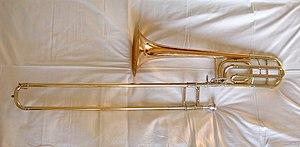
trombone à coulisse - pas de copyright, utilisation gratuite illimitée (for unlimited free use)
Le trombone est un instrument de musique à vent et à embouchure de la famille des cuivres clairs. Le terme désigne implicitement le trombone à coulisse caractérisé par l'utilisation d'une coulisse télescopique, mais il existe également des modèles de trombone à pistons. Le trombone à coulisse est l'un des rares instruments à vent dont la maîtrise ne nécessite pas l'utilisation individuelle des doigts.